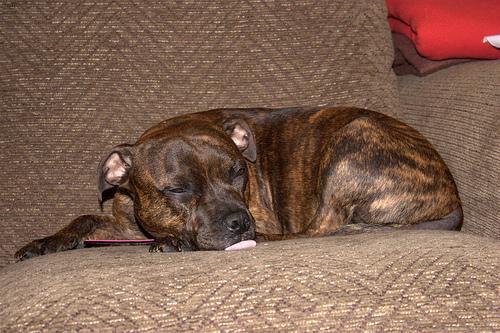
Breed: staffordshire bull terrier